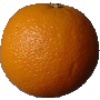
Label: orange